Tree of knowledge system

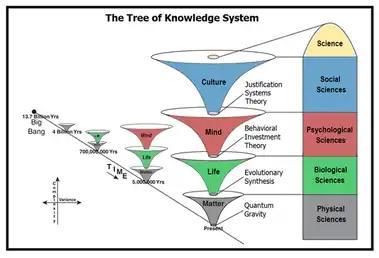
Gregg Henriques' Tree of Knowledge System

The tree of knowledge (ToK) system is a new map of Big History that traces cosmic evolution across four different planes of existence, identified as Matter, Life, Mind and Culture that are mapped respectively by the physical, biological, psychological and social domains of science. The Tree of Knowledge (ToK) System was developed by Gregg Henriques, who is a professor and core faculty member in the Combined-Integrated Doctoral Program in Clinical and School Psychology at James Madison University. The ToK System is part of a larger Unified Theory of Knowledge that Henriques describes as a consilient scientific humanistic philosophy for the 21st Century.